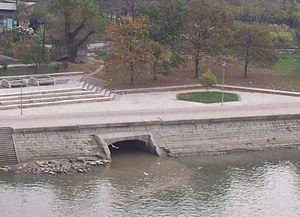
Le Mokroluški potok est une rivière du centre-nord de la Serbie. Sa longueur est de 15 km et elle constitue un affluent droit de la Save. Elle accomplit la totalité de son parcours dans la zone urbaine de Belgrade et fait partie des 40 rivières ou ruisseaux qui traversent la capitale serbe. Comme la majorité de ces cours d'eau, le Mokroluški potok coule de manière souterraine dans le système des eaux usées de la ville.